Eduard Hamm

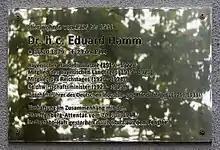
Memorial plaque at the house, Otto-Suhr-Allee 143, in Berlin-Charlottenburg

The son of an Oberlandesgerichtsrat attended high schools in Metten and Deggendorf and graduated from Gymnasium bei Sankt Stephan in Augsburg. He then began studying law at the Ludwig-Maximilians-Universität München and passed the first exam in 1902 and the second in 1905. Hamm was a scholarship holder of the Stiftung Maximilianeum and a member of the Akademischer Gesangverein München.